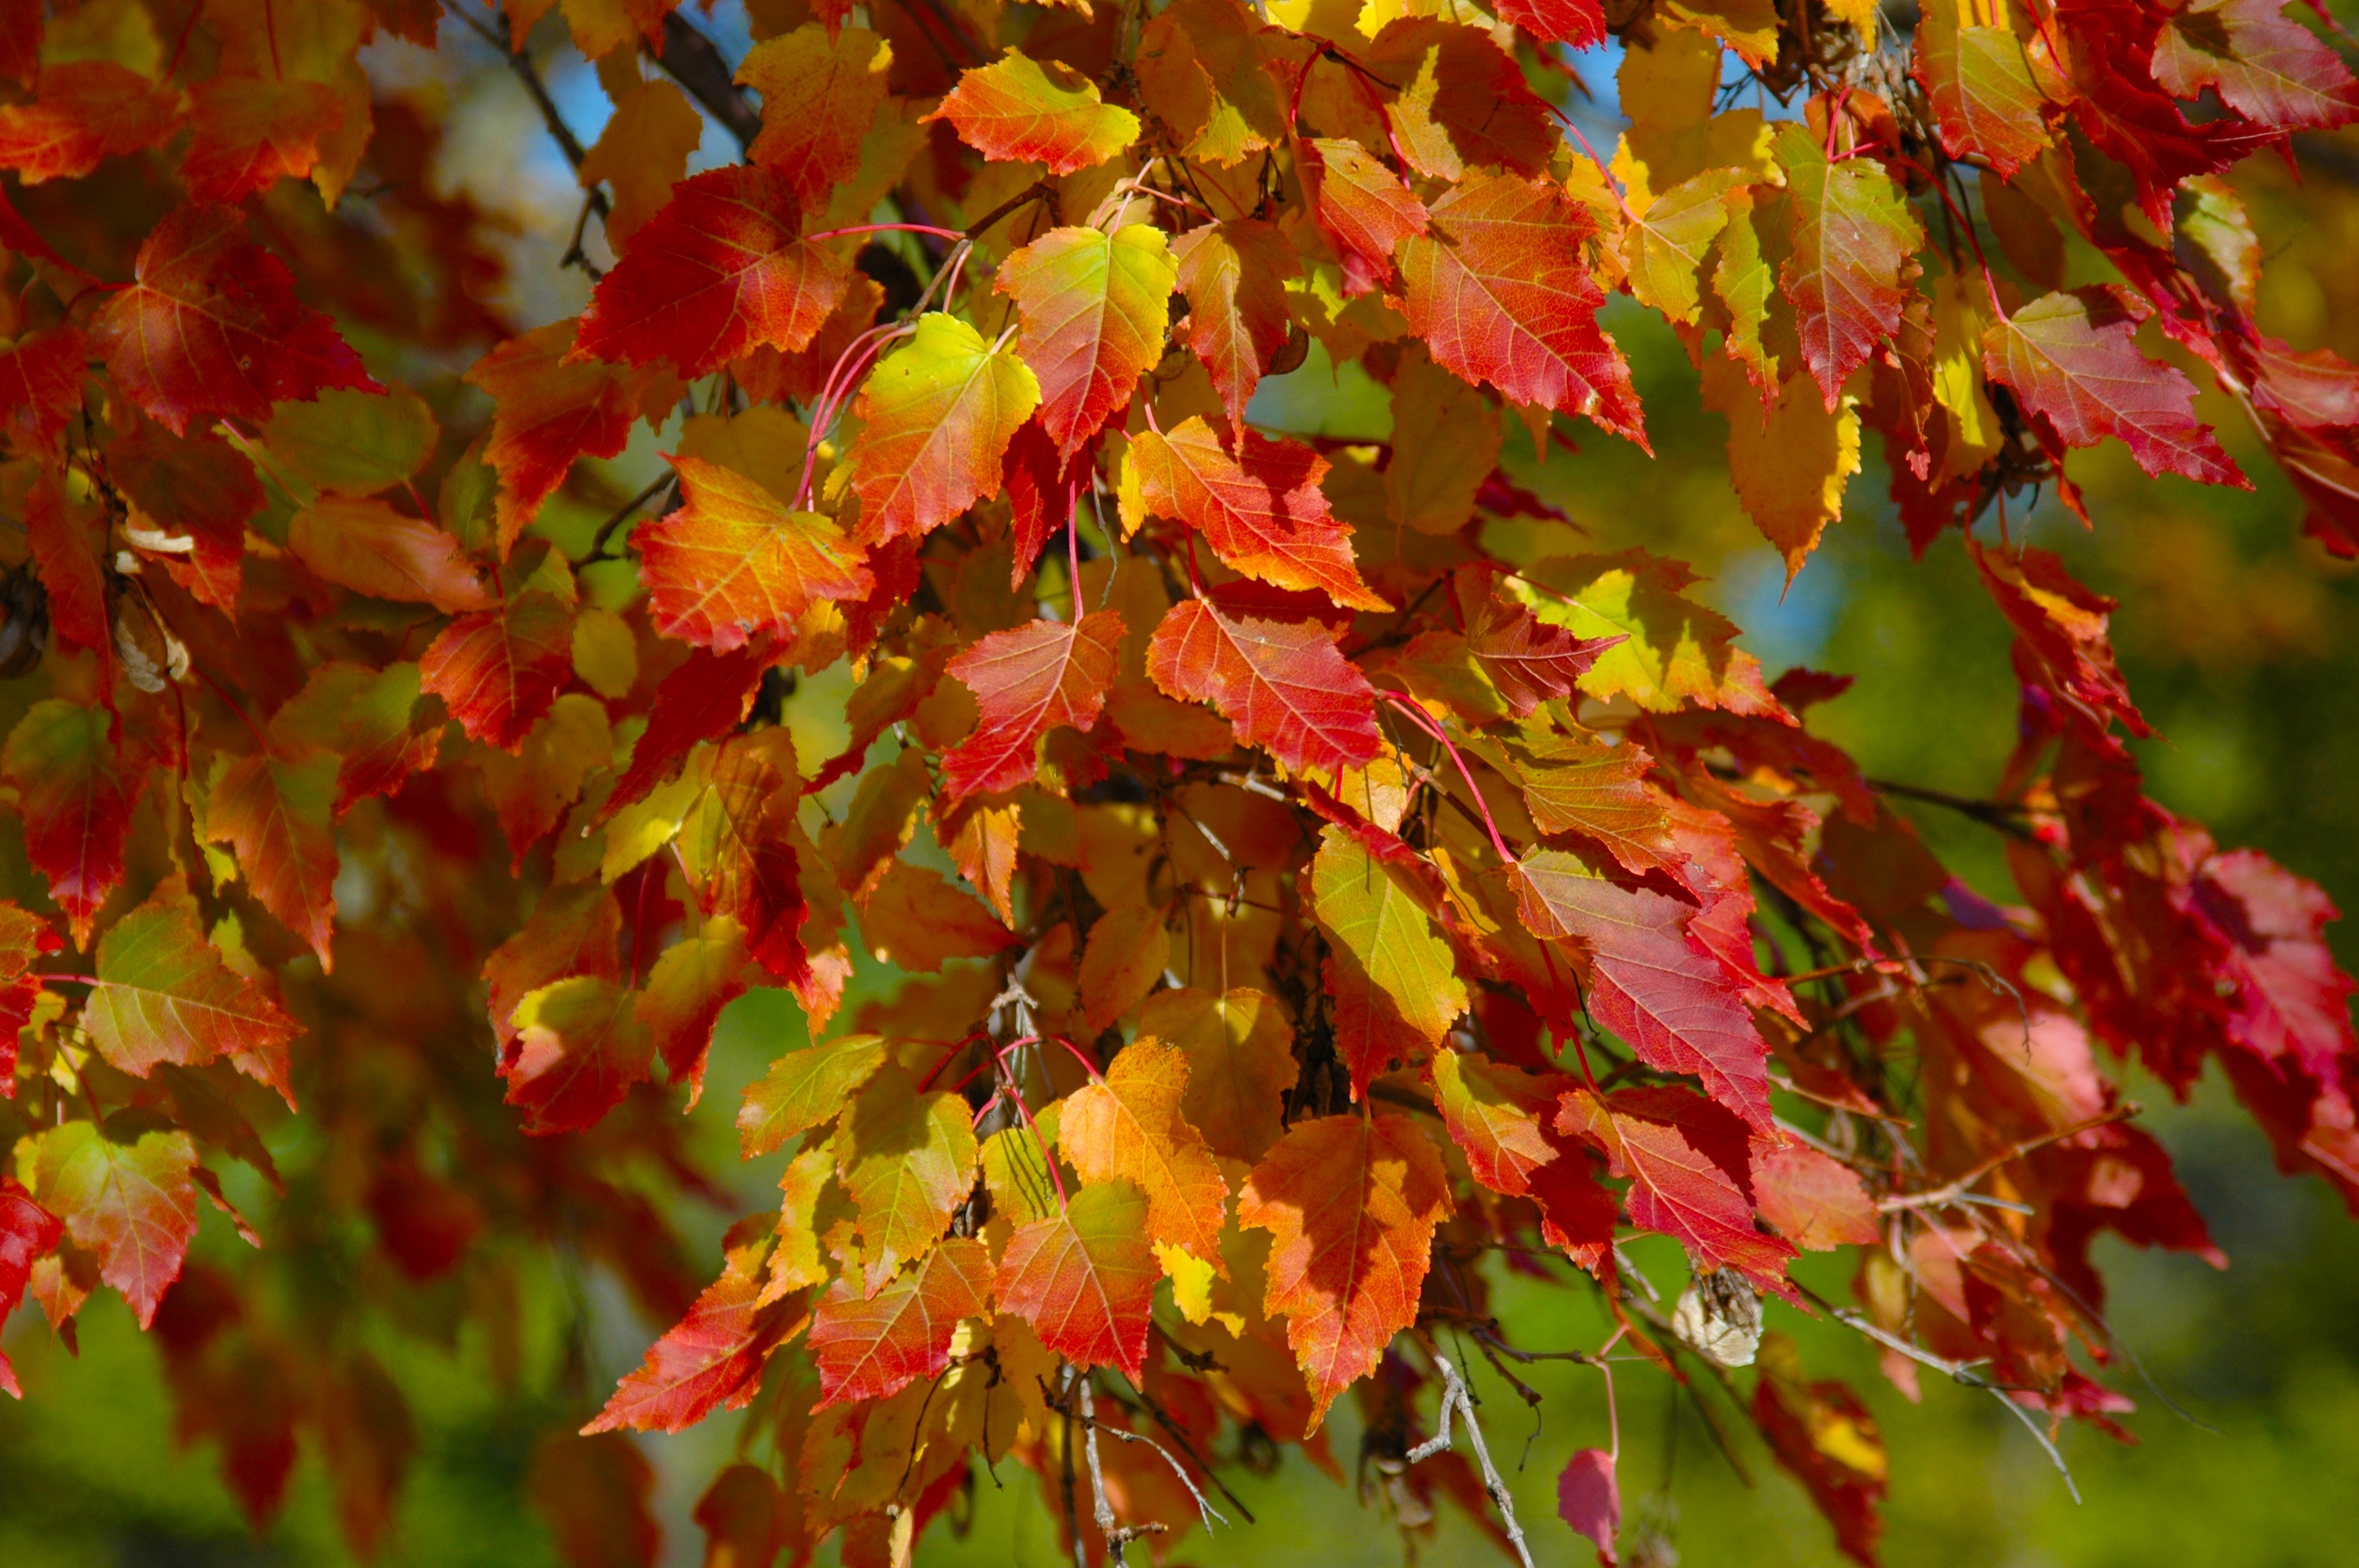
landscape, tree, nature, outdoor, branch, plant, sun, leaf, fall, flower, rural, orange, golden, red, scenic, autumn, park, colorful, yellow, season, maple tree, twig, maple leaf, leaves, woods, september, seasons, shrub, bright, seasonal, beauty, october, fall leaves, flowering plant, woody plant, land plant